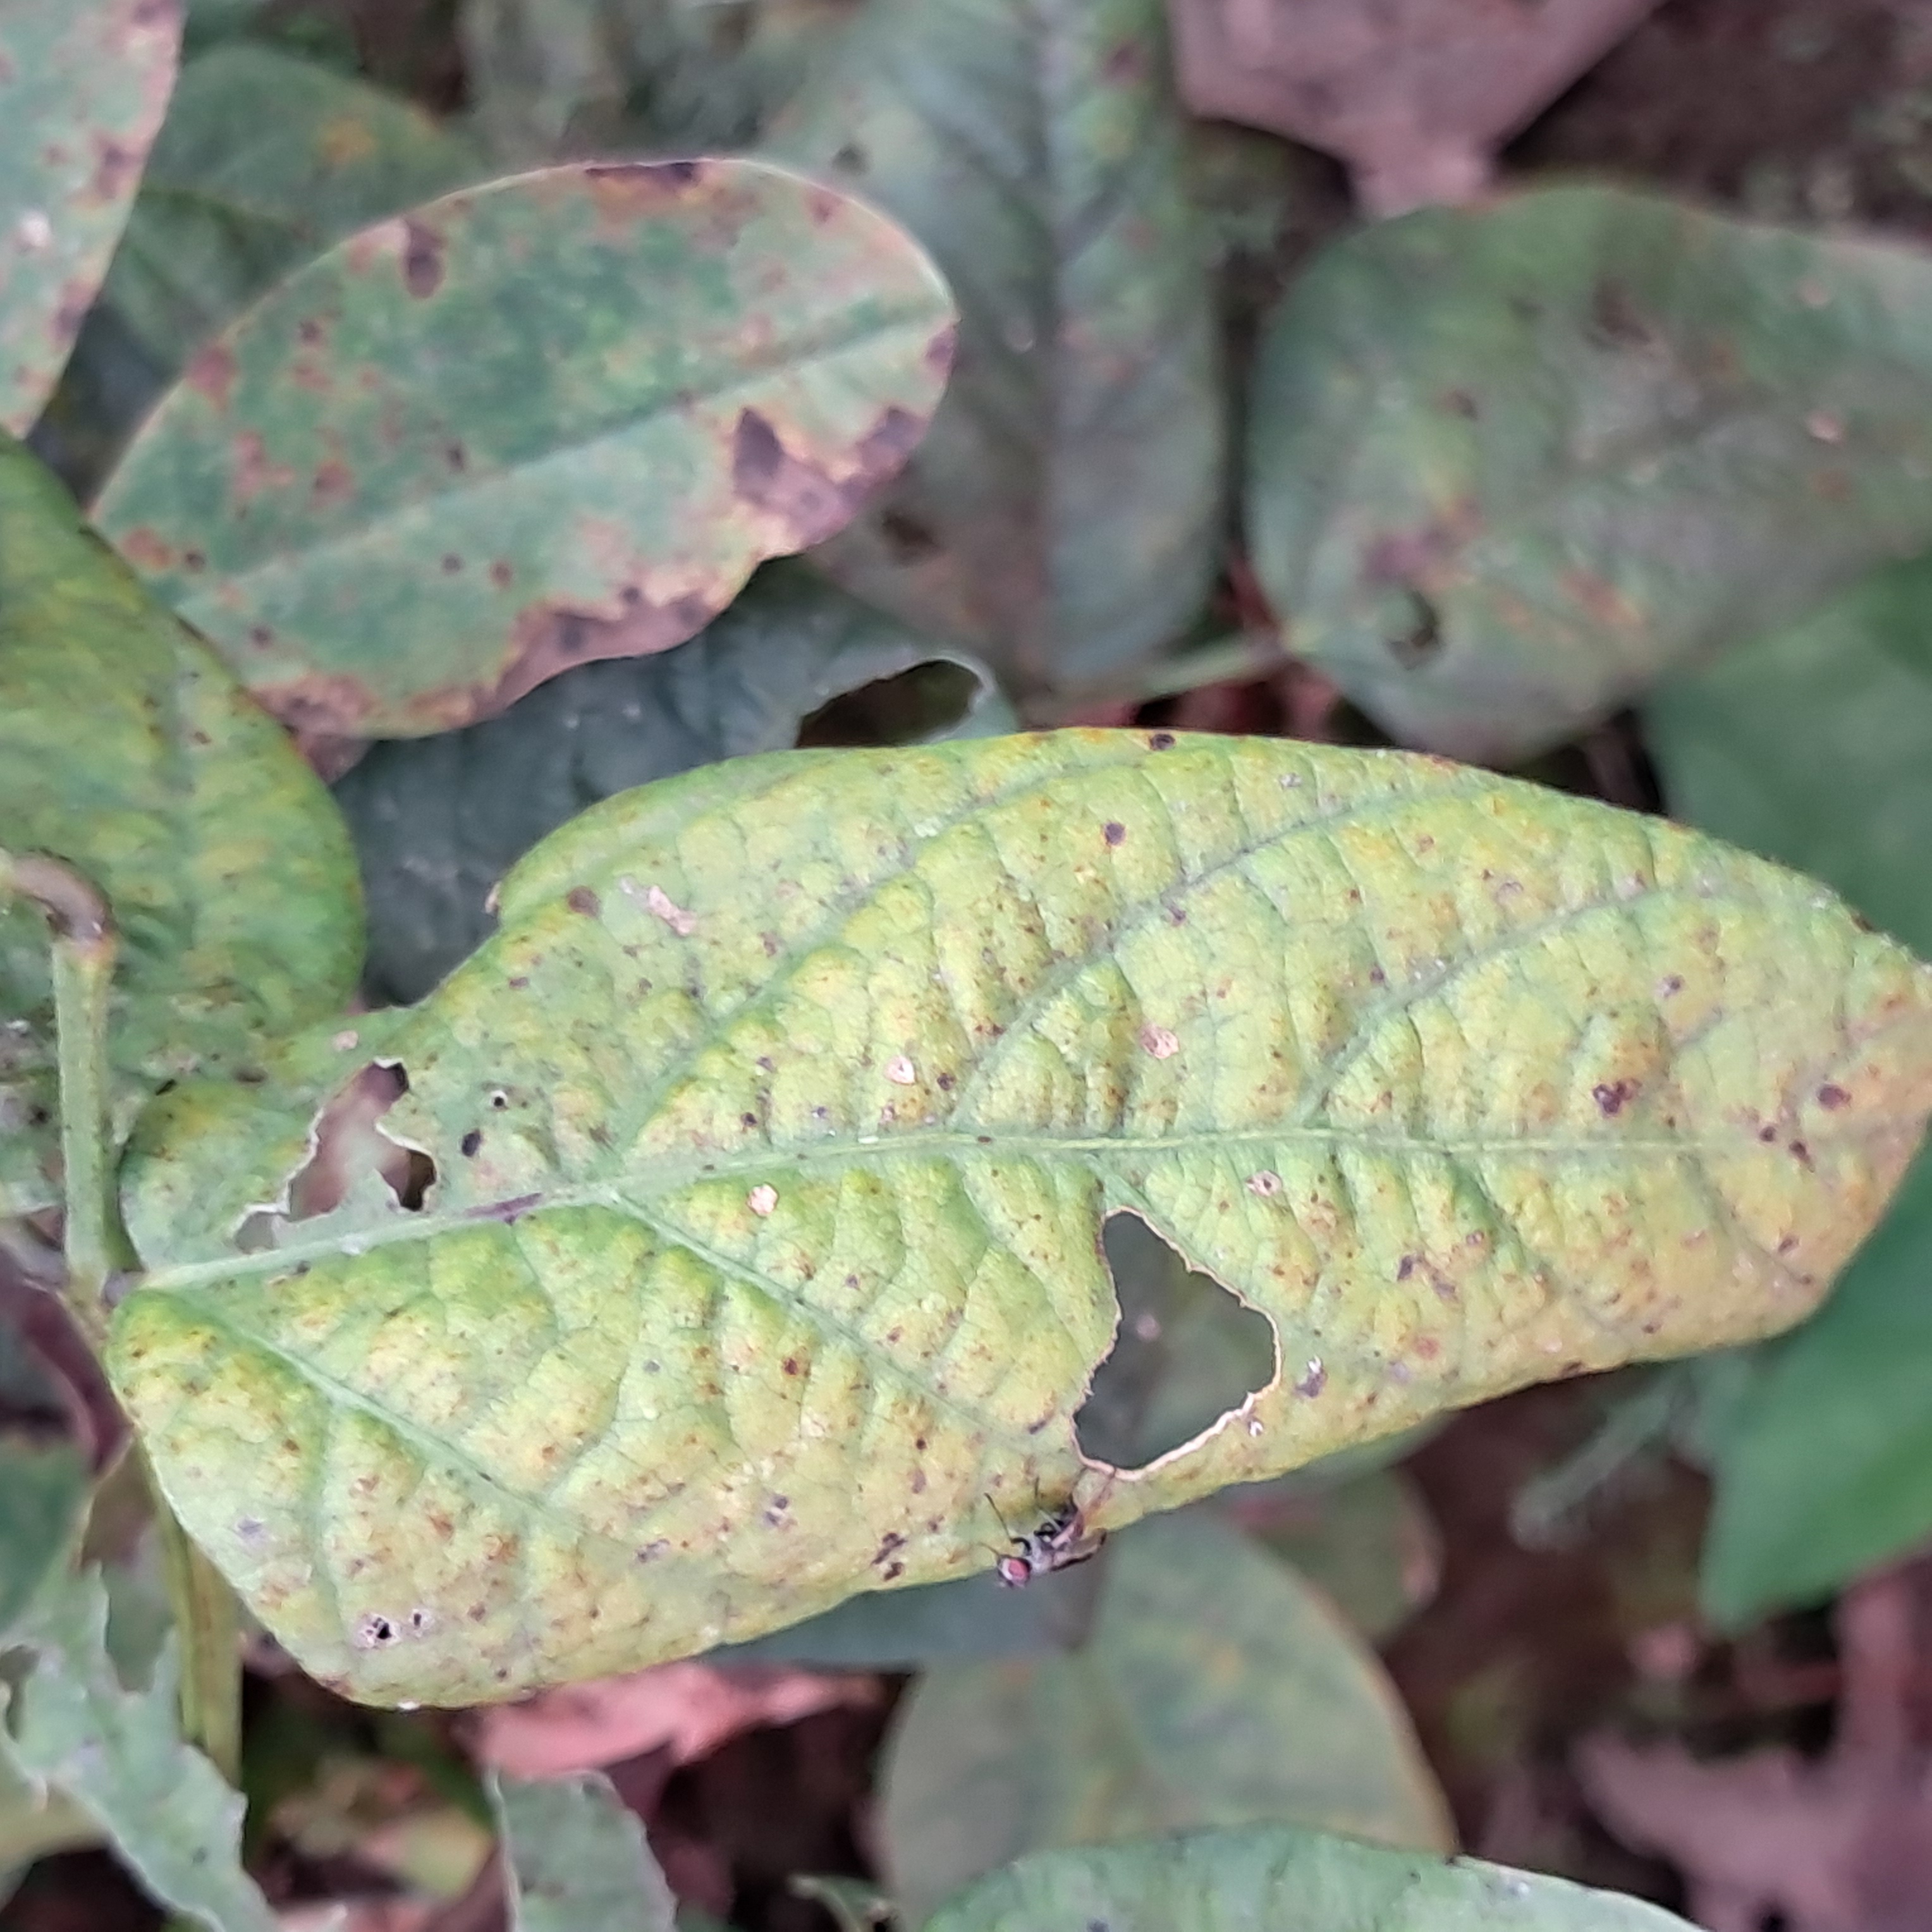
Label: Caterpillar_Semilooper_Pest